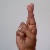
The image shows a hand gesture representing the letter 'R' in Indian Sign Language.